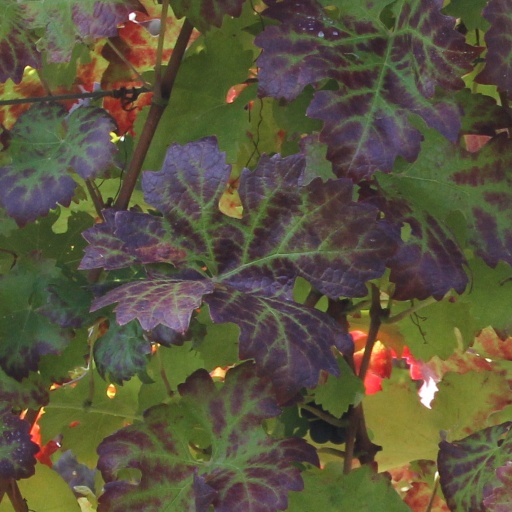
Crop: grape